List of Swimming World Swimmers of the Year

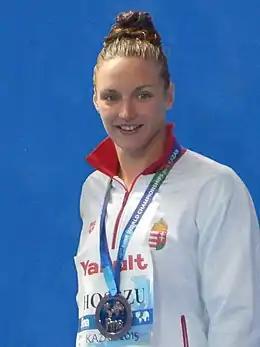
Katinka Hosszú with a medal around her neck

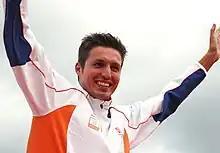
Pieter van den Hoogenband

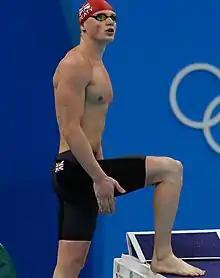
Adam Peaty at the Rio Olympics.

East Germany was particularly successful in the 1970s and 1980s, when they dominated the women's events, aided by systematic state-sponsored doping. Their women swept the award for the first ten years of its existence from 1980 to 1989, with Kristin Otto winning three times, before the Berlin Wall and communism fell. With the end of the state-sponsored doping program, the (East) German stranglehold on women's swimming was broken. In the two decades since reunification, the female award was won by Germans four times, three by Franziska van Almsick. During the 1980s, Michael Gross of West Germany, nicknamed "The Albatross" in reference to his vast wingspan, dominated European swimming, winning five consecutive awards from 1982 to 1986, record that stood alone until Adam Peaty of Great Britain equalled the feat between 2014 and 2018. "Swimming World" has vacated all awards previously awarded to East German swimmers because of the government-sanctioned systematic doping.